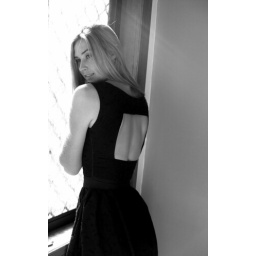
soul window dress in black broderie